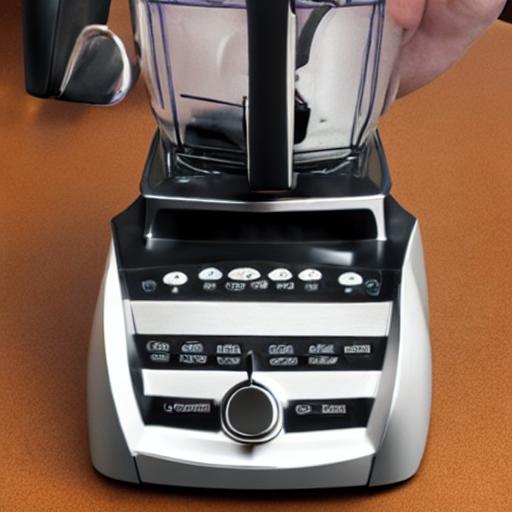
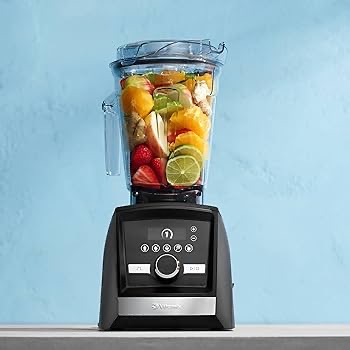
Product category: items_blender
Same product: no